Osaka movie theatre fire

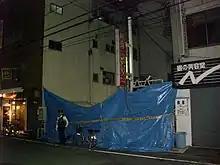
Aftermath of the arson

On 1 October 2008 at around 3 a.m., an adult video arcade in Osaka was set on fire deliberately. As a result, sixteen victims died and nine more were injured.